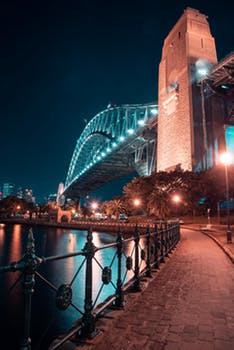
Label: No Watermark